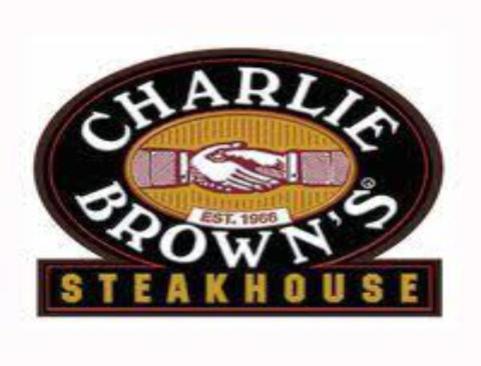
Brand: charlie brown's steakhouse
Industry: Food